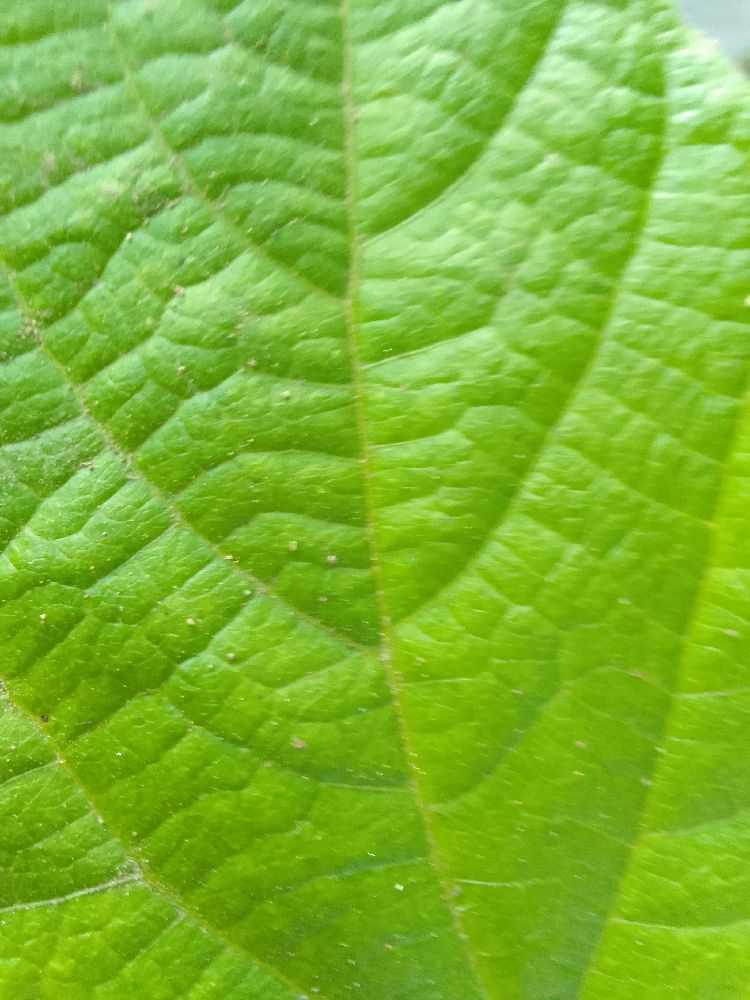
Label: healthy